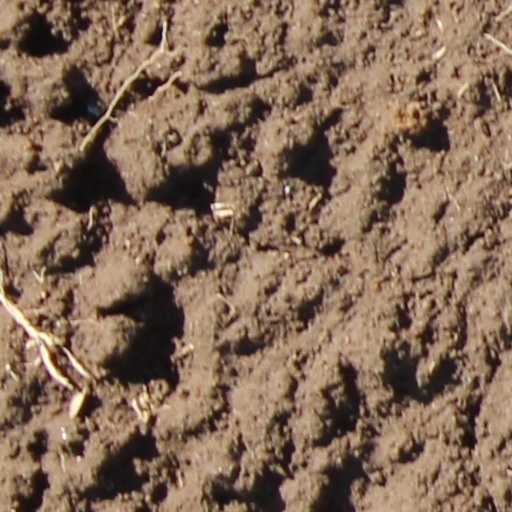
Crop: wheat